Lucas van Valckenborch

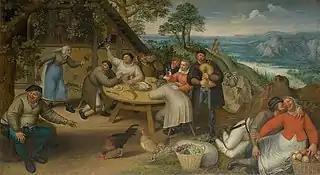
Peasant tavern

Lucas van Valckenborch regularly returned to the subject of the Tower of Babel, which was also depicted by Pieter Bruegel the Elder and later by a whole range of Flemish artists. The subject of the Tower of Babel is usually interpreted as a critique of human hubris, and, in particular, of the Roman Catholic Church which at the time was undertaking, at great expense, large-scale construction projects such as the St. Peter's Basilica. However, it has also been viewed as a celebration of technical progress, which would herald a better and more organized world.